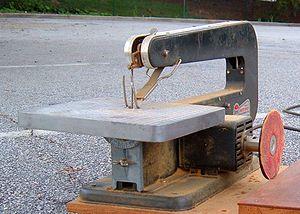
Une scie à chantourner ou scie à découper est une scie à poignée pourvue d'une fine lame souple tenue par une monture de métal rigide en forme de U.